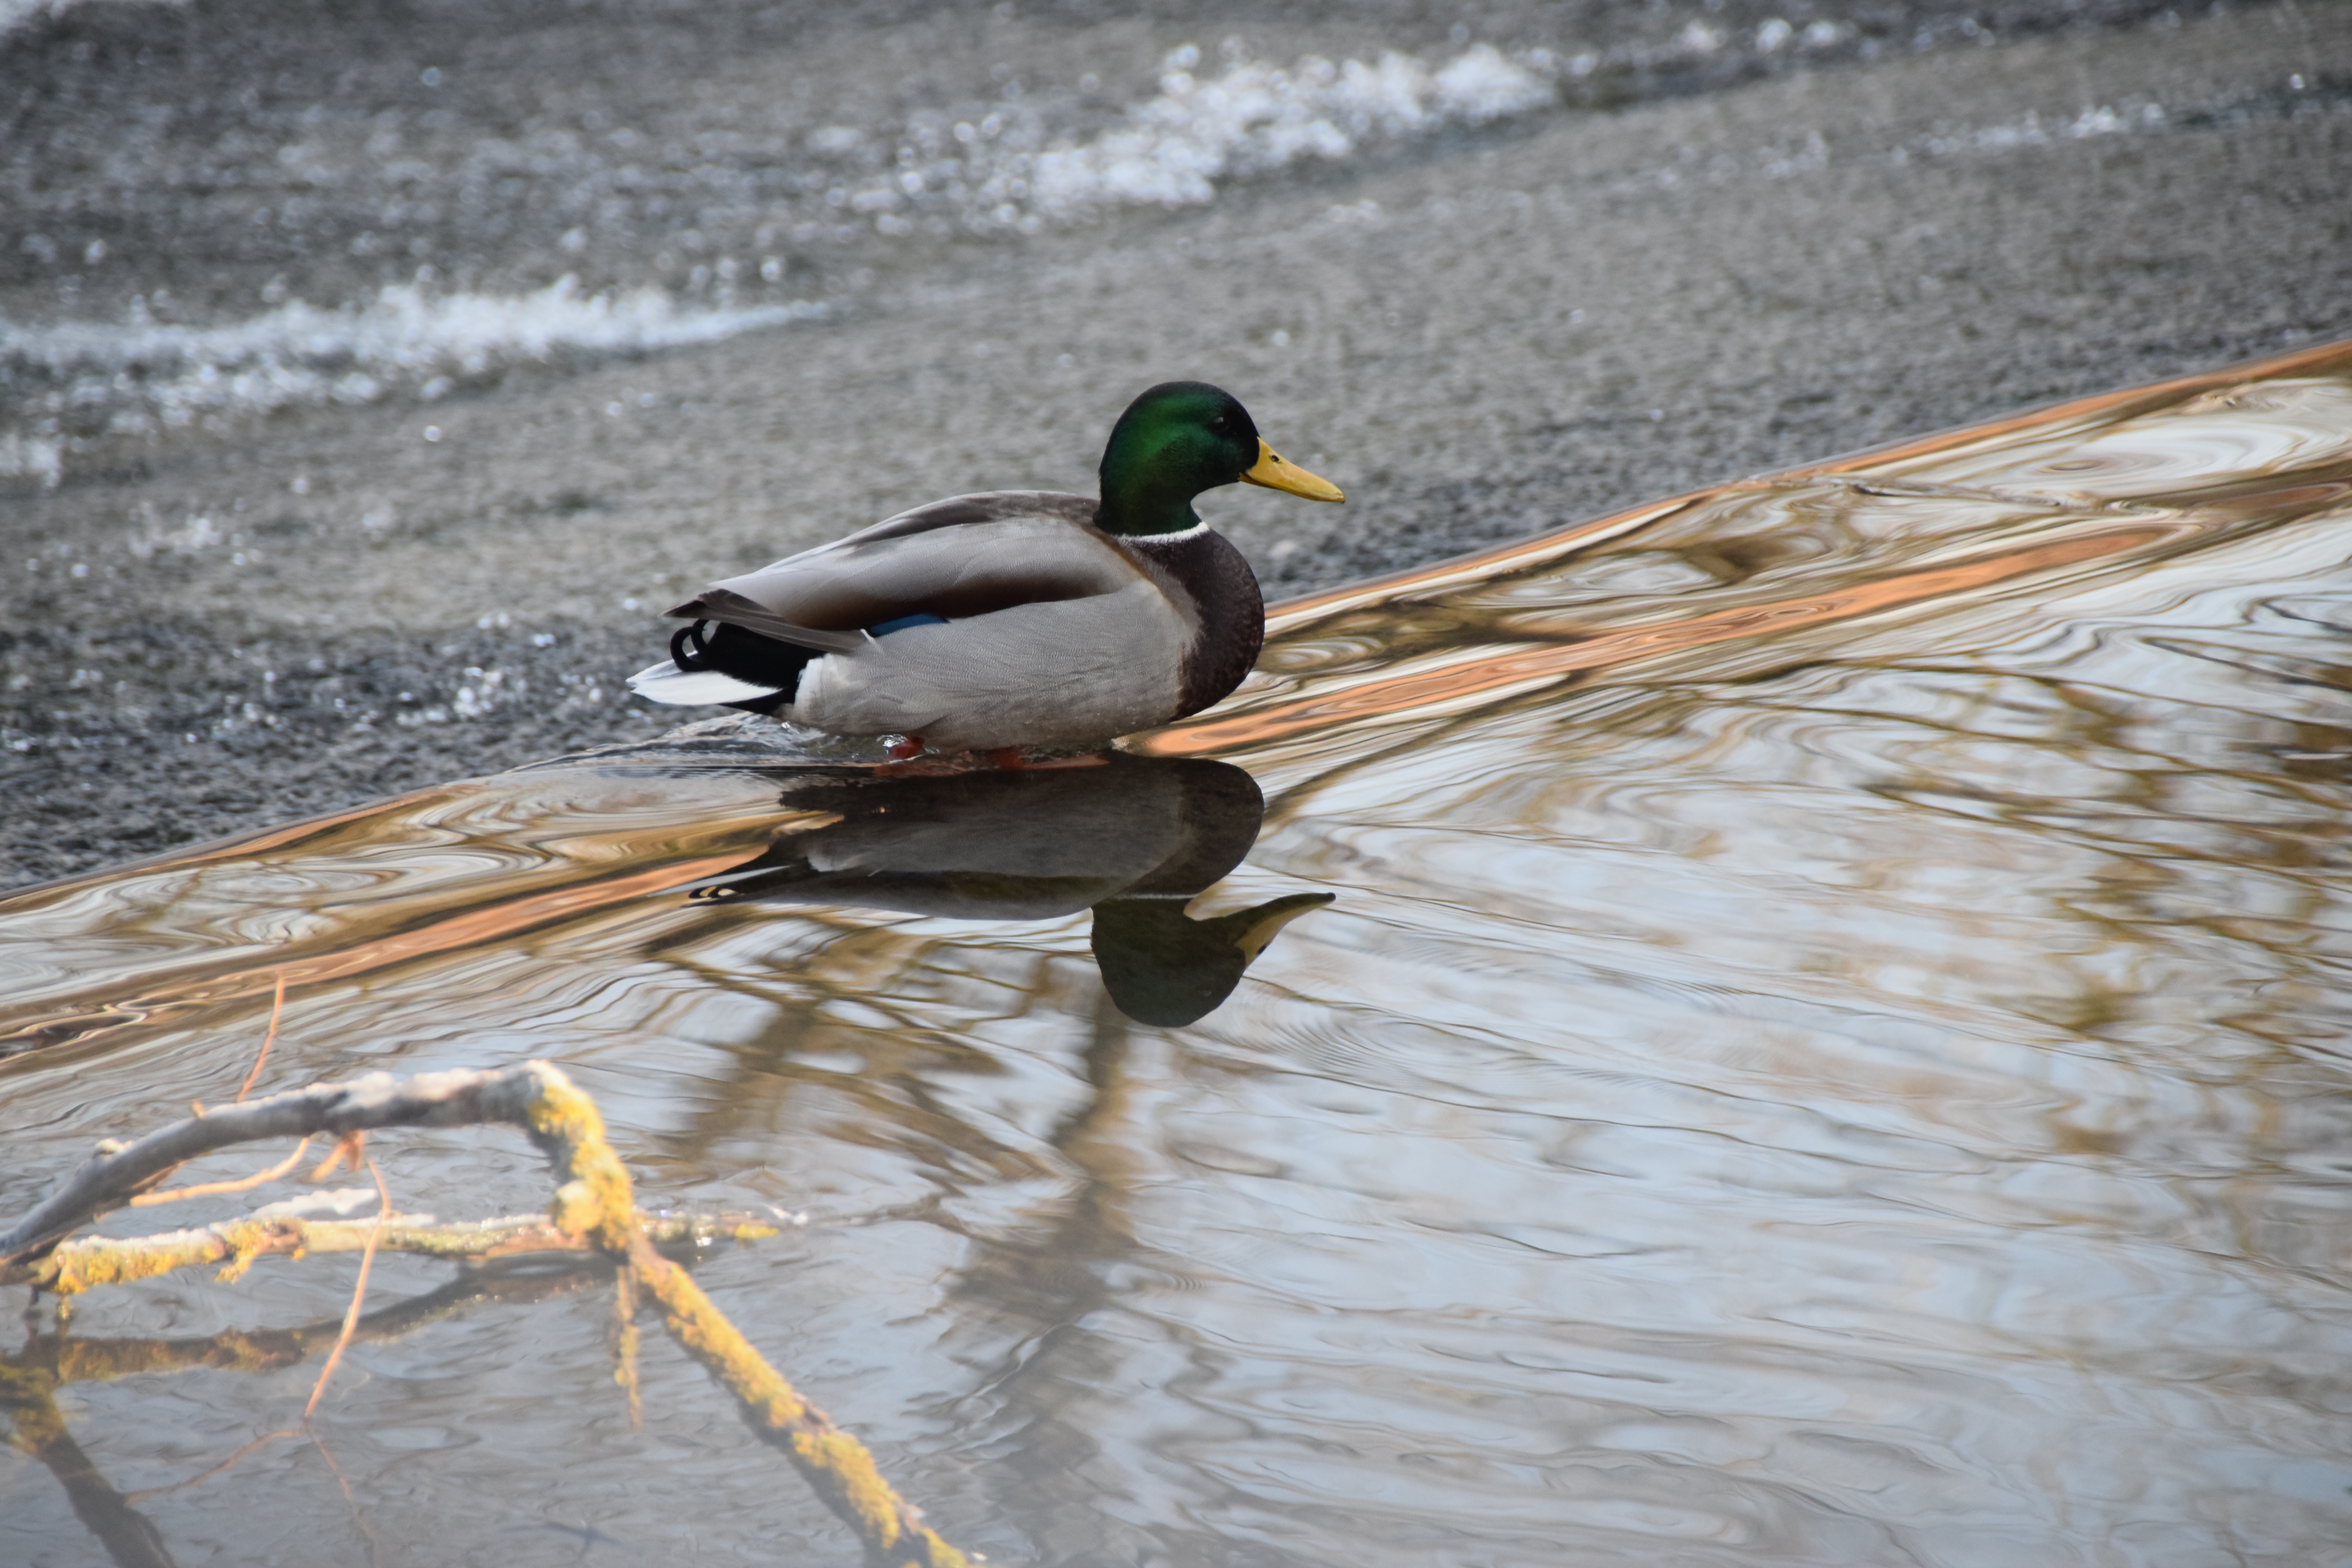
water, nature, bird, animal, river, wildlife, fauna, duck, vertebrate, waterfowl, water bird, mallard, ducks geese and swans